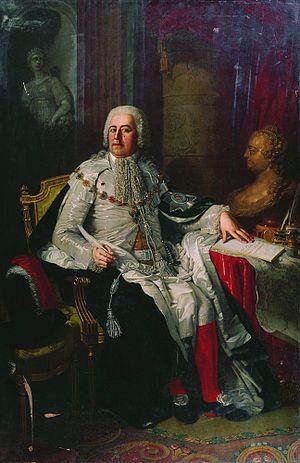
Alexandre Ivanovitch Roumiantsev était le père du maréchal-comte Piotr Alexandrovitch Roumiantsev-Zadounaïski et de Daria, comtesse de Wallenstein.